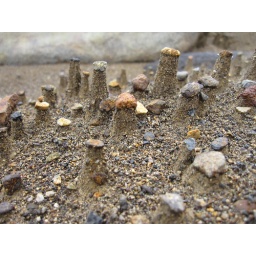
Tiny rock towers formed from rainfall eroding away the sand around but not under the pebbles. Braulio Carrillo, Costa Rica